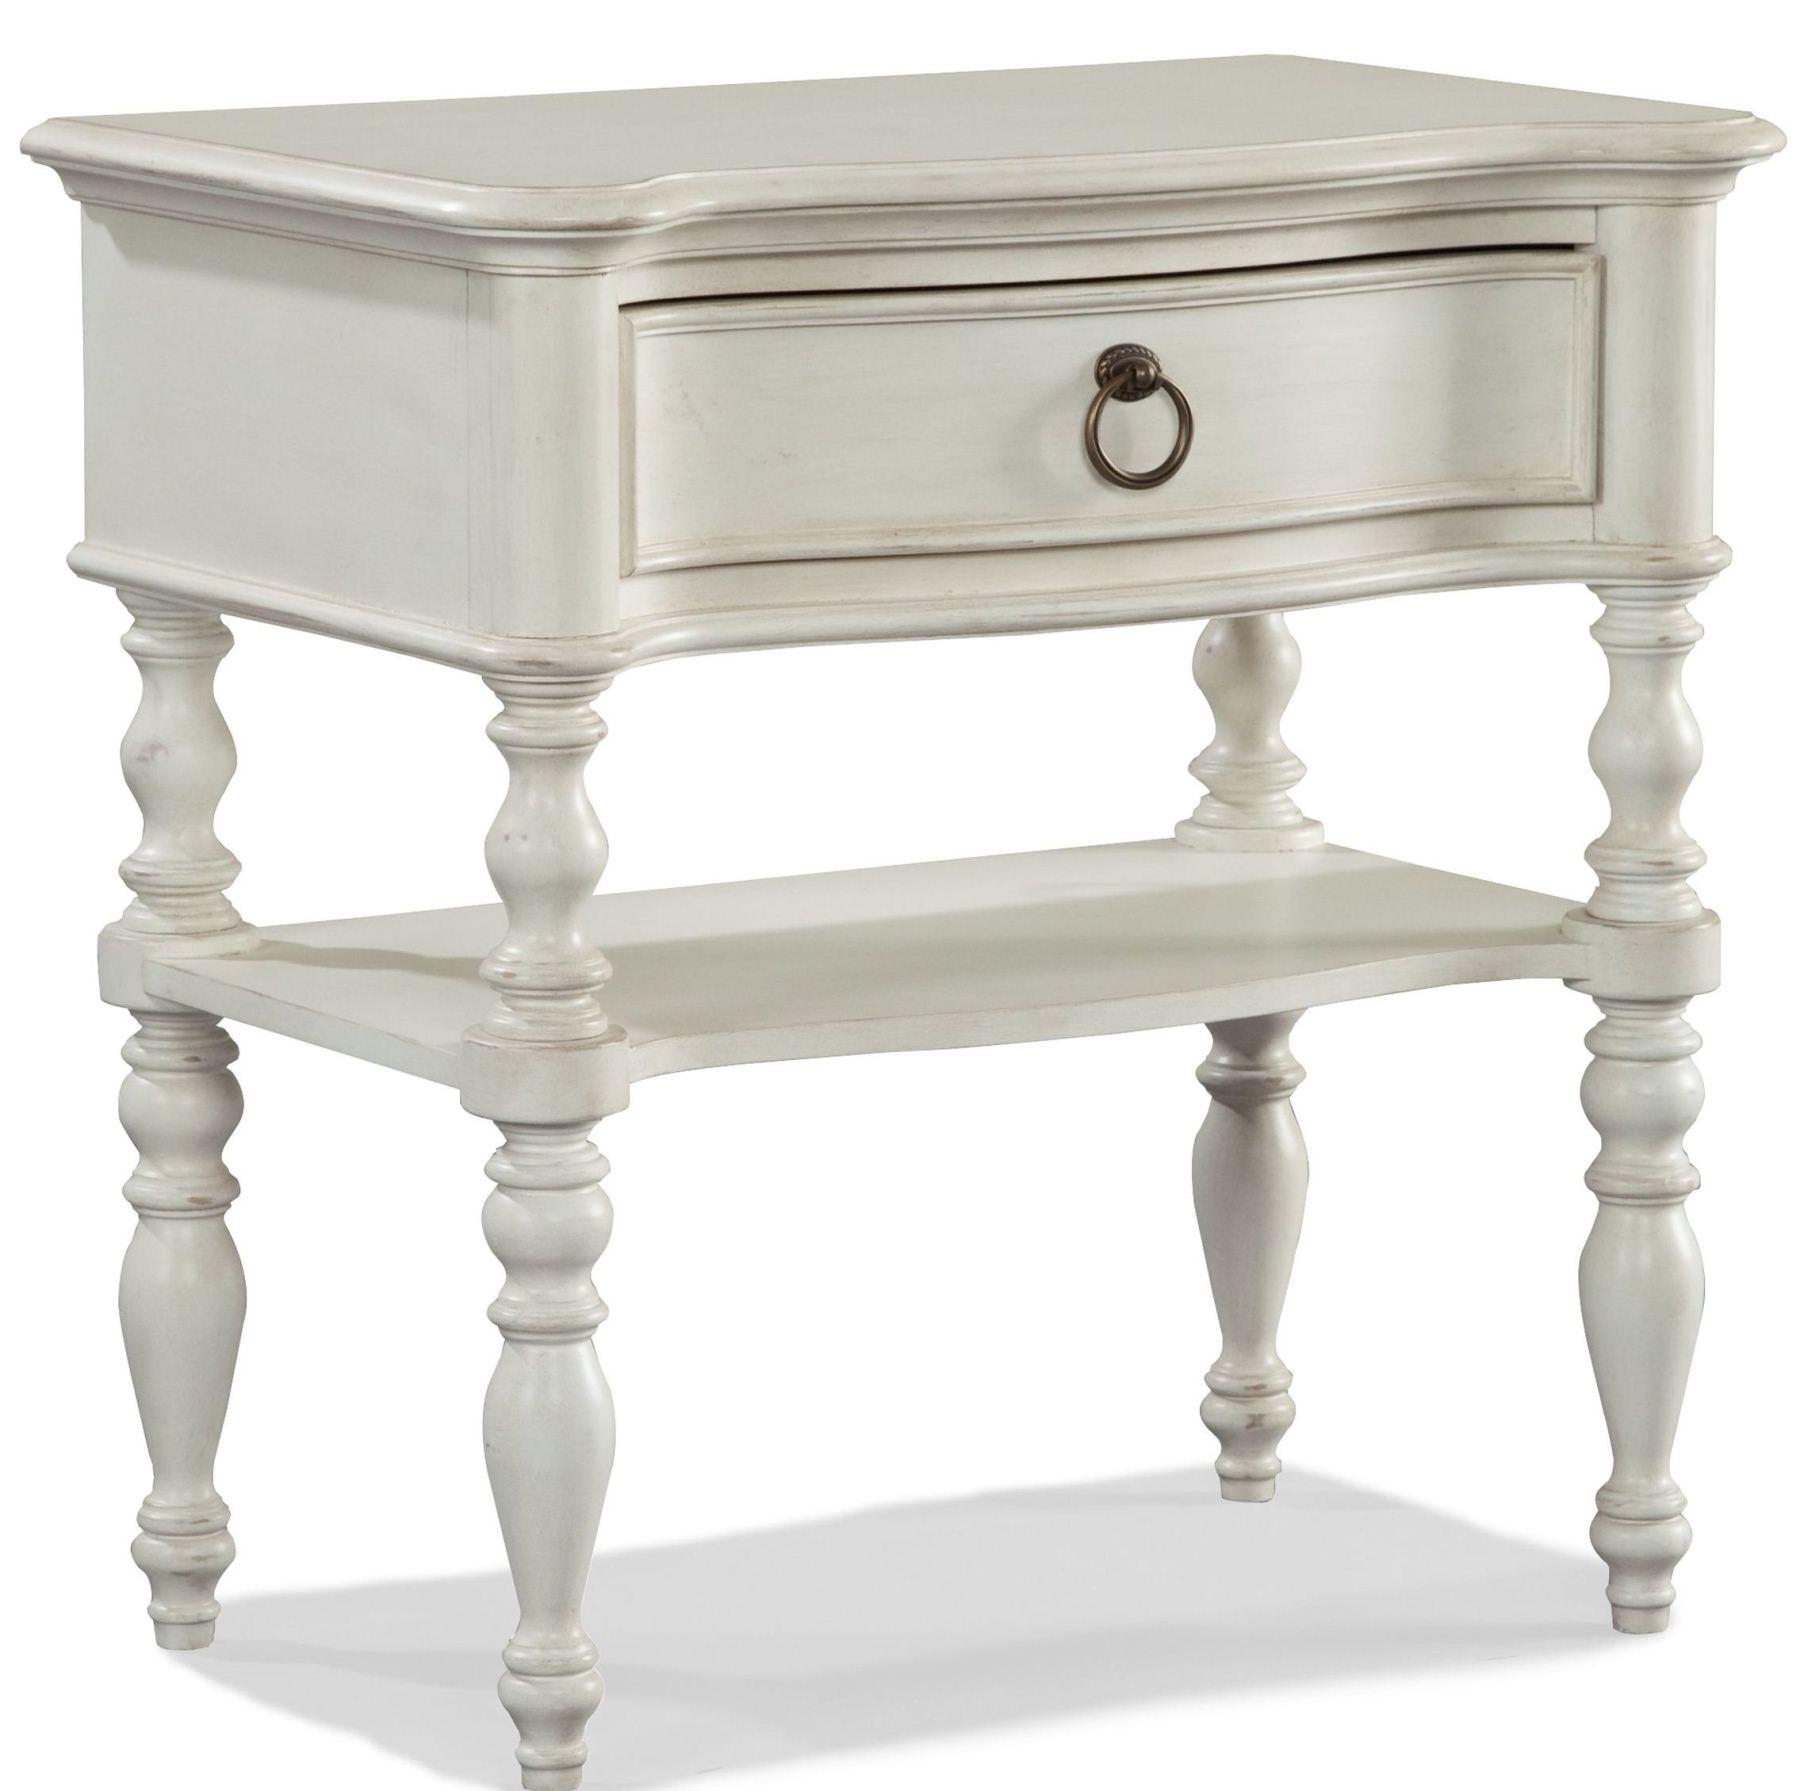
Category: Nightstands
Style: Cottage